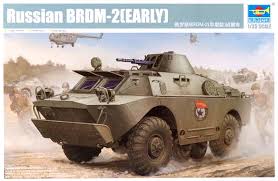
Label: BRDM